Sunda Strait

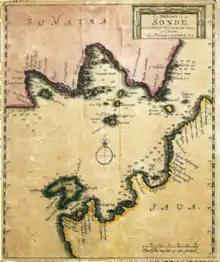
Map of the Sunda Strait in 1729 by Pierre van der Aa

Extending in a roughly southwest/northeast orientation, with a minimum width of at its northeastern end between Cape Tua on Sumatra and Cape Pujat on Java, the strait is part of the Java Sea. It is essentially triangular in shape, with two large bays on its northern side. It is also very broad and deep at its southwestern end, but as it narrows to the northeast it becomes much shallower, with a minimum depth of only in parts of its northeastern end.